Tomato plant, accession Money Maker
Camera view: bottom (45 deg); turntable rotation: 270 degrees
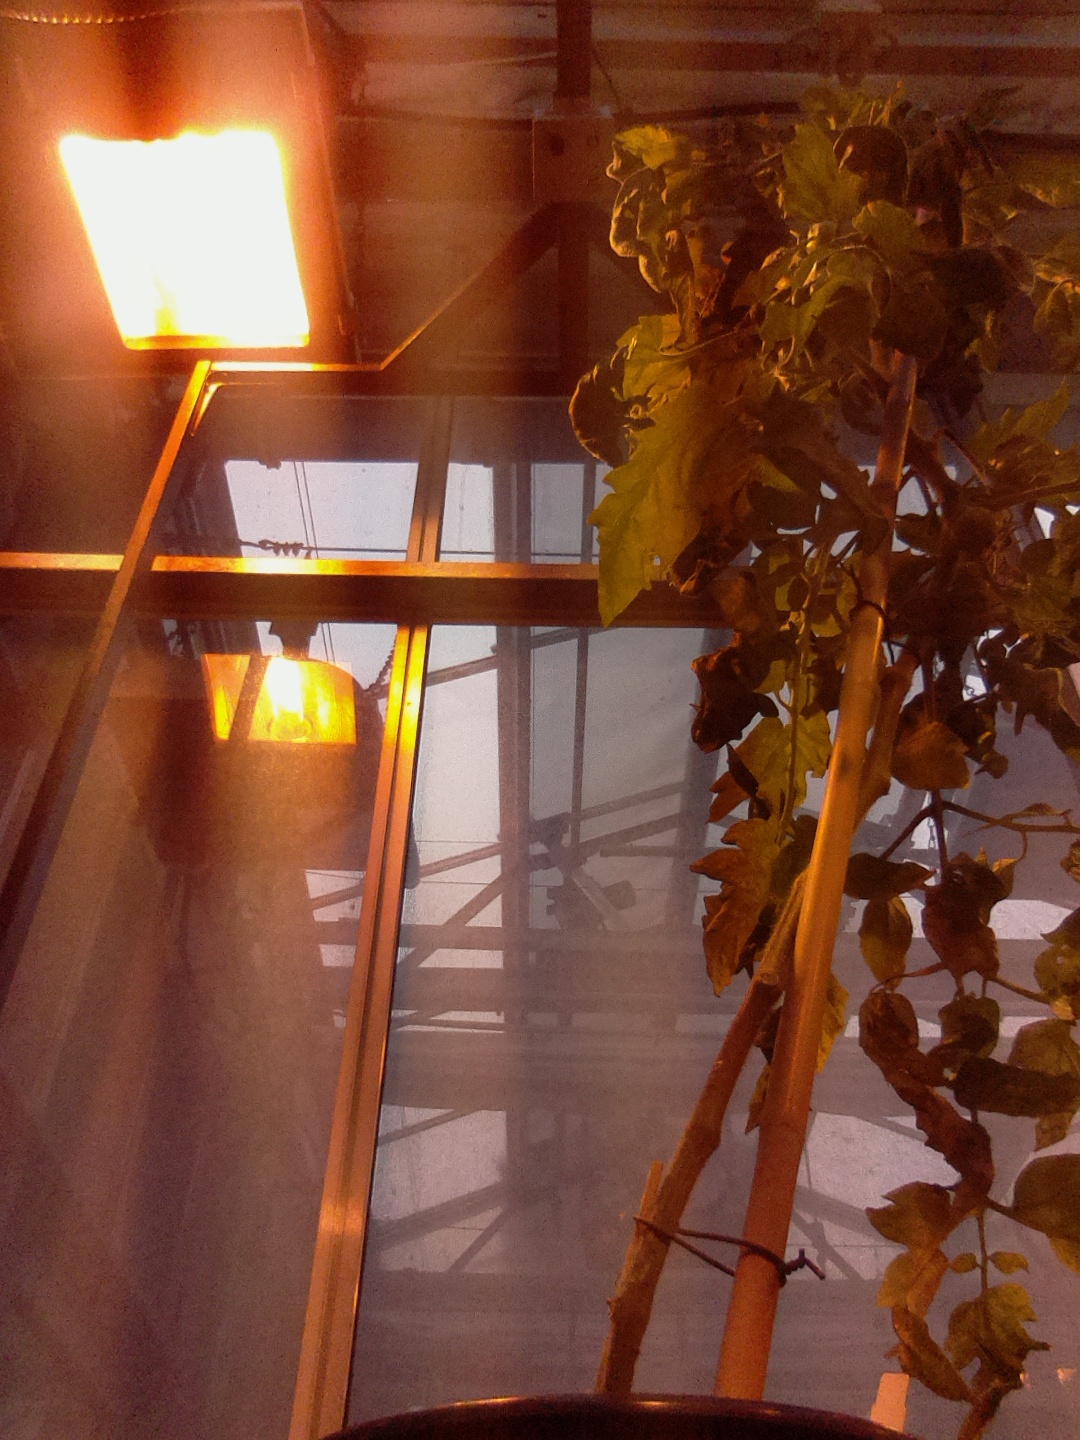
BBCH growth stage 75: 50%-60% of final fruit size